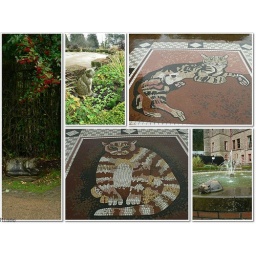
5 cats in castle garden